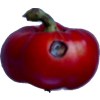
Label: red_pepper